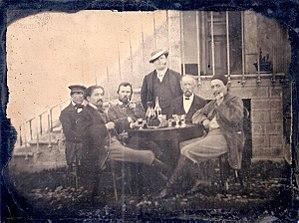
Portrait présumé de Vincent van Gogh (troisième à gauche, fumant la pipe) en compagnie de Paul Gauguin, Émile Bernard, Félix Jobbé-Duval et André Antoine (debout). Photographie anonyme, 1887.
Armand Félix Marie Jobbé-Duval, né à Carhaix le 17 juillet 1821 et mort à Paris le 2 avril 1889, est un peintre et homme politique français.
André Antoine est un comédien, metteur en scène, directeur de théâtre, réalisateur et critique dramatique français, né le 31 janvier 1858 à Limoges, et mort le 19 octobre 1943 au Pouliguen. il repose au cimetière de Camaret-sur-Mer.